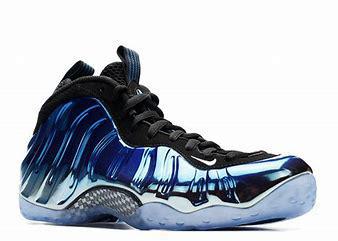
Brand: Nike
Model: Air Foamposite One